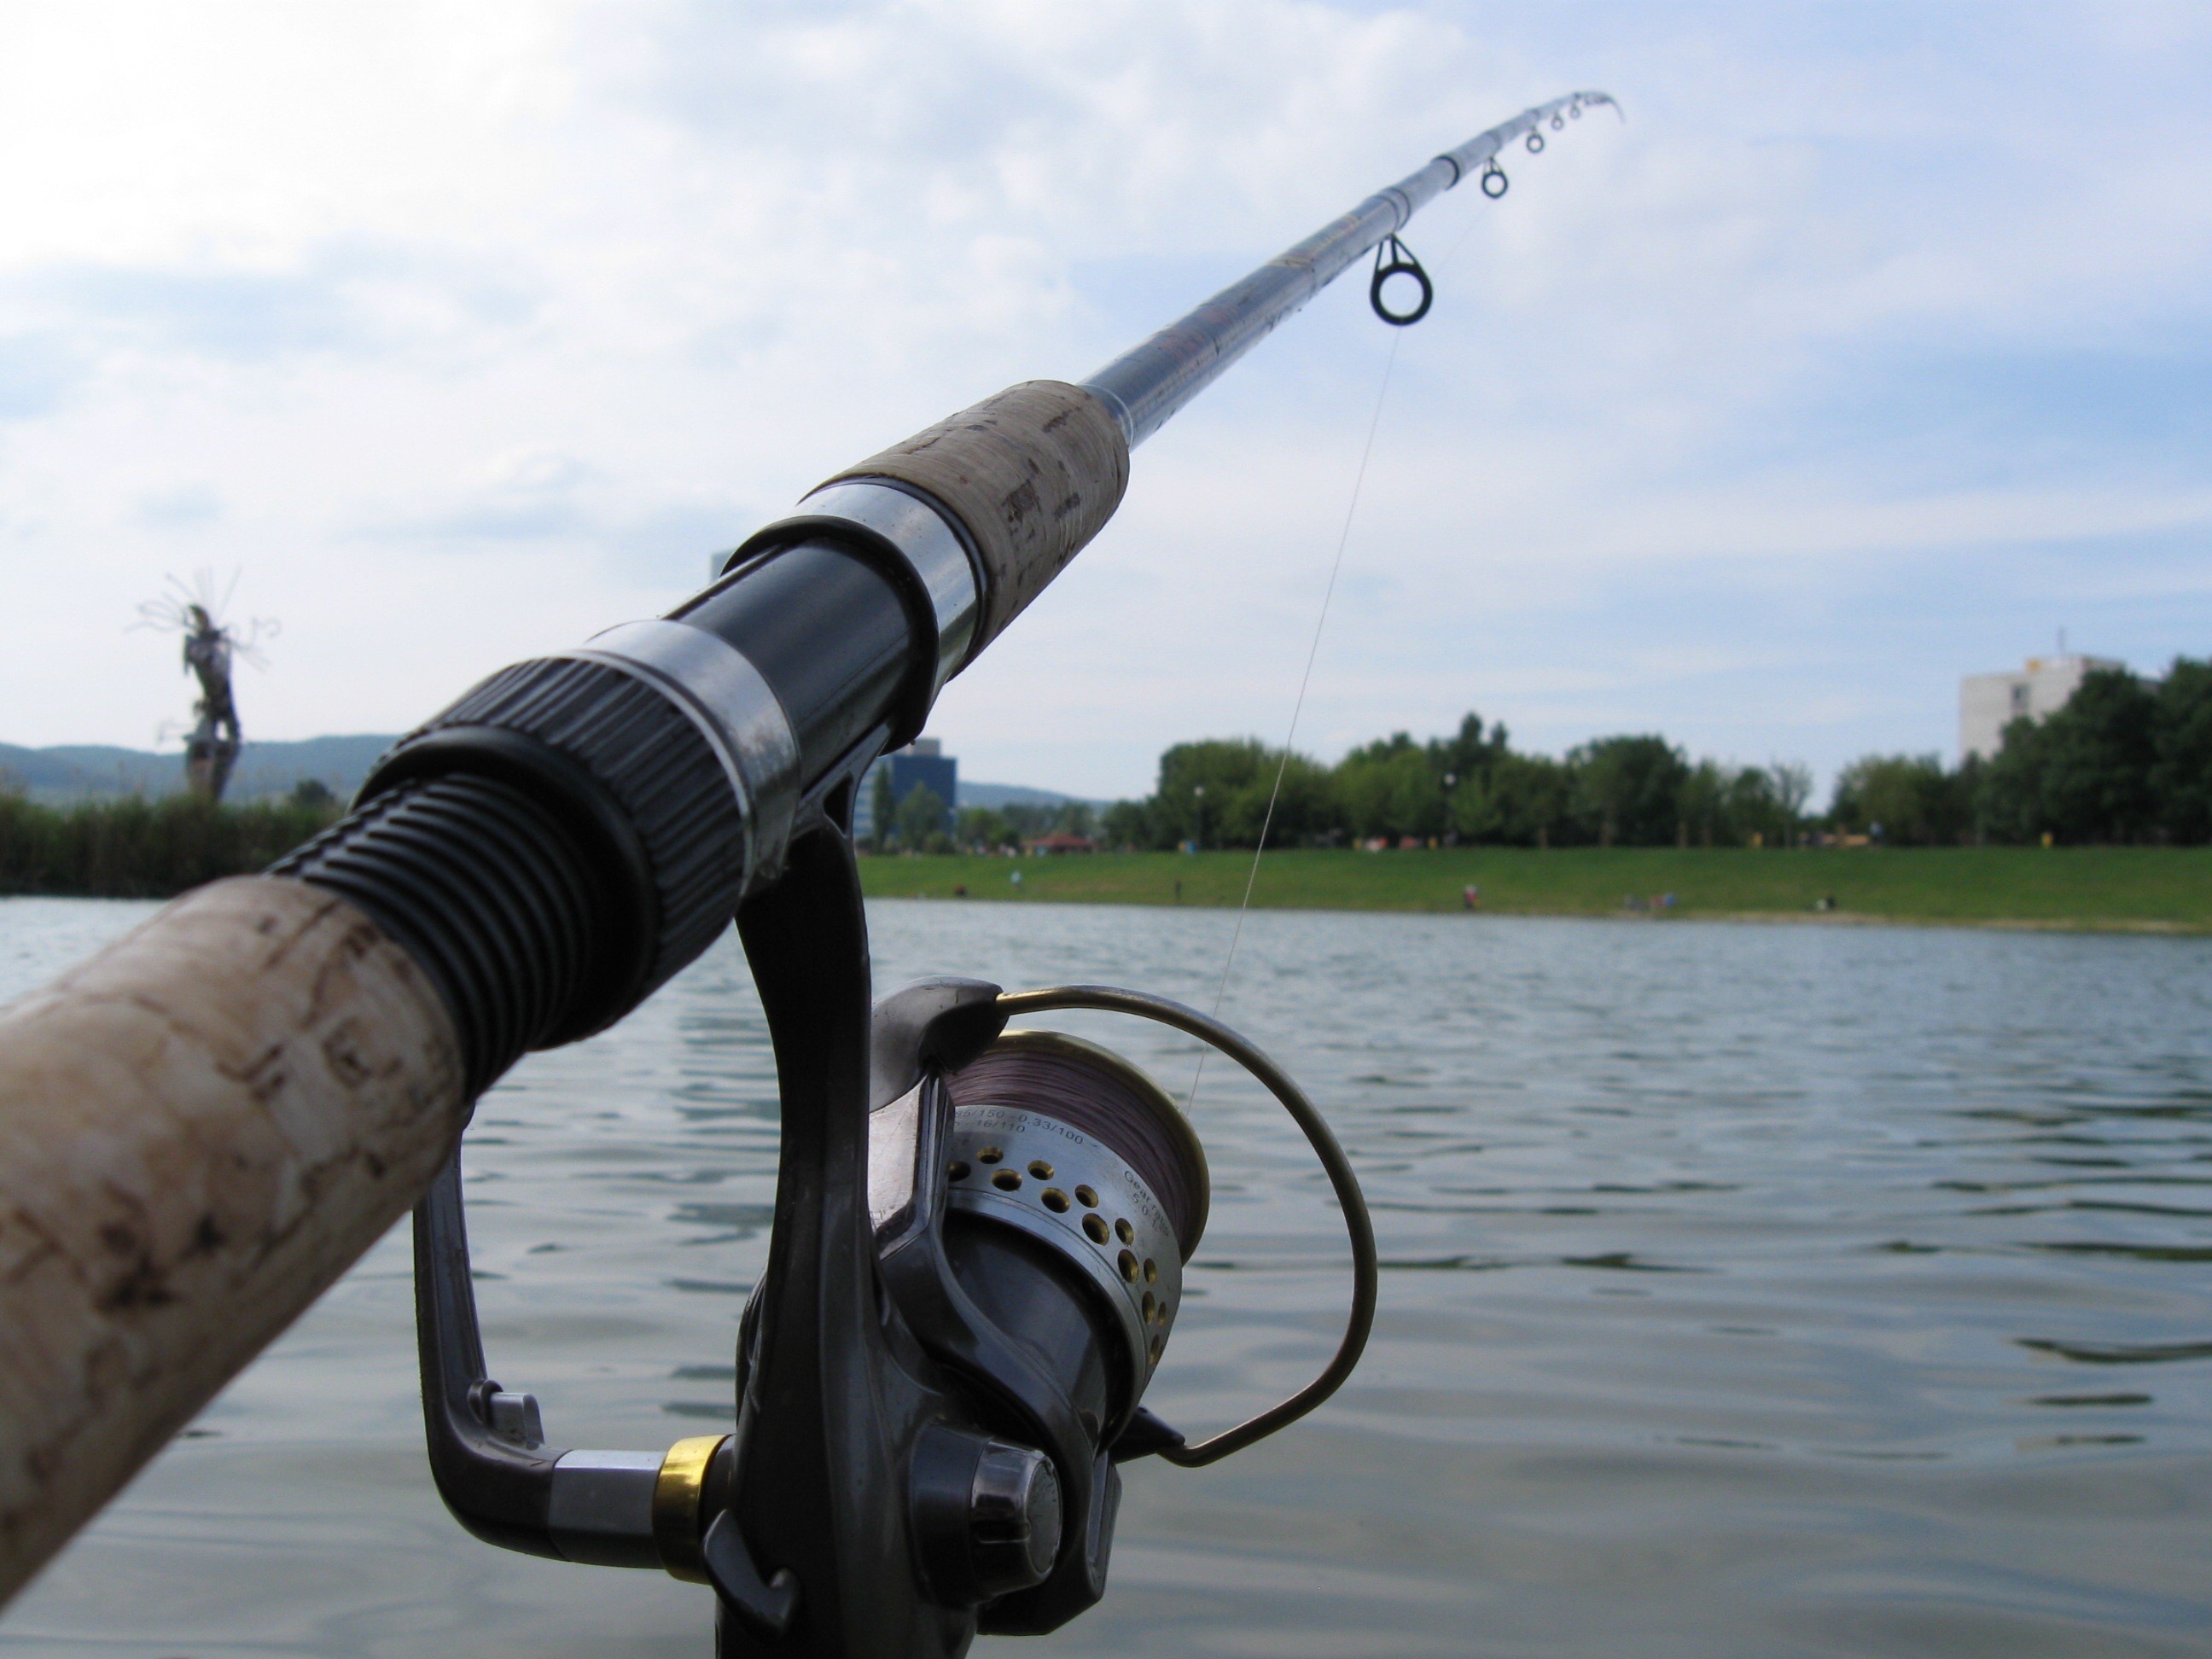
water, vehicle, fishing, mast, weapon, rod, catch fish, casting fishing